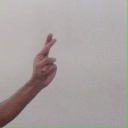
अक्षर: र